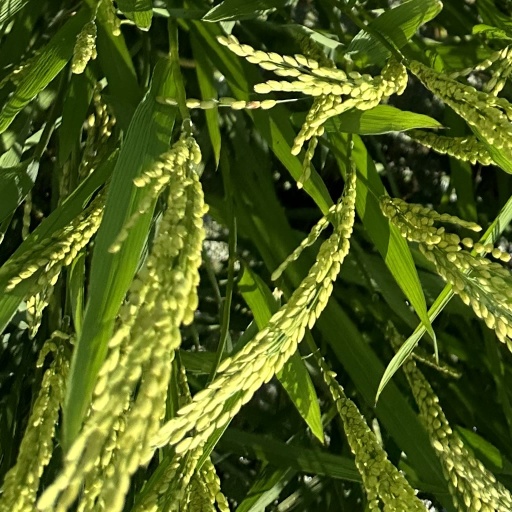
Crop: rice